Sittard

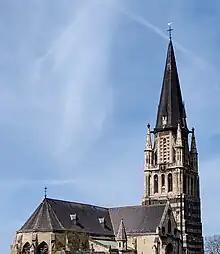
St Peter's church.

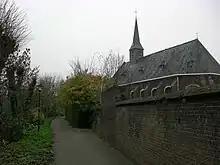
City wall and nunnery St.-Agnetenberg.

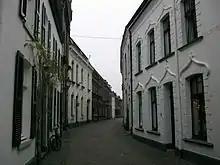
Stylish buildings of a street in the ancient city centre.

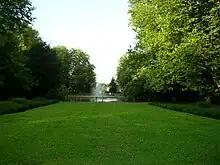
The city park.

Sittard has a small historic city centre with numerous architectural monuments, including several old churches, monasteries and a few half-timbered houses. The city centre is a protected area ("beschermd stadsbezicht").